Charles Dantzig

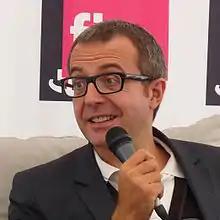
Charles Dantzig, 2011

Charles Dantzig is a French author, born in Tarbes (France) on October 7, 1961.